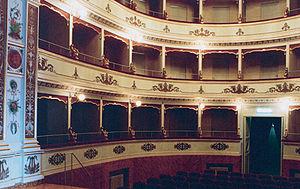
Montecarotto est une commune italienne d'environ 2 100 habitants, située dans la province d'Ancône, dans la région Marches, en Italie centrale.